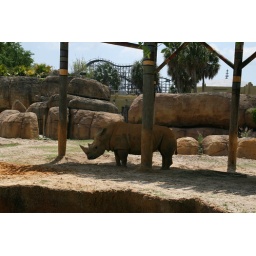
Ok not a safari but a trip to busch gardens down the street from my house in tampa florida